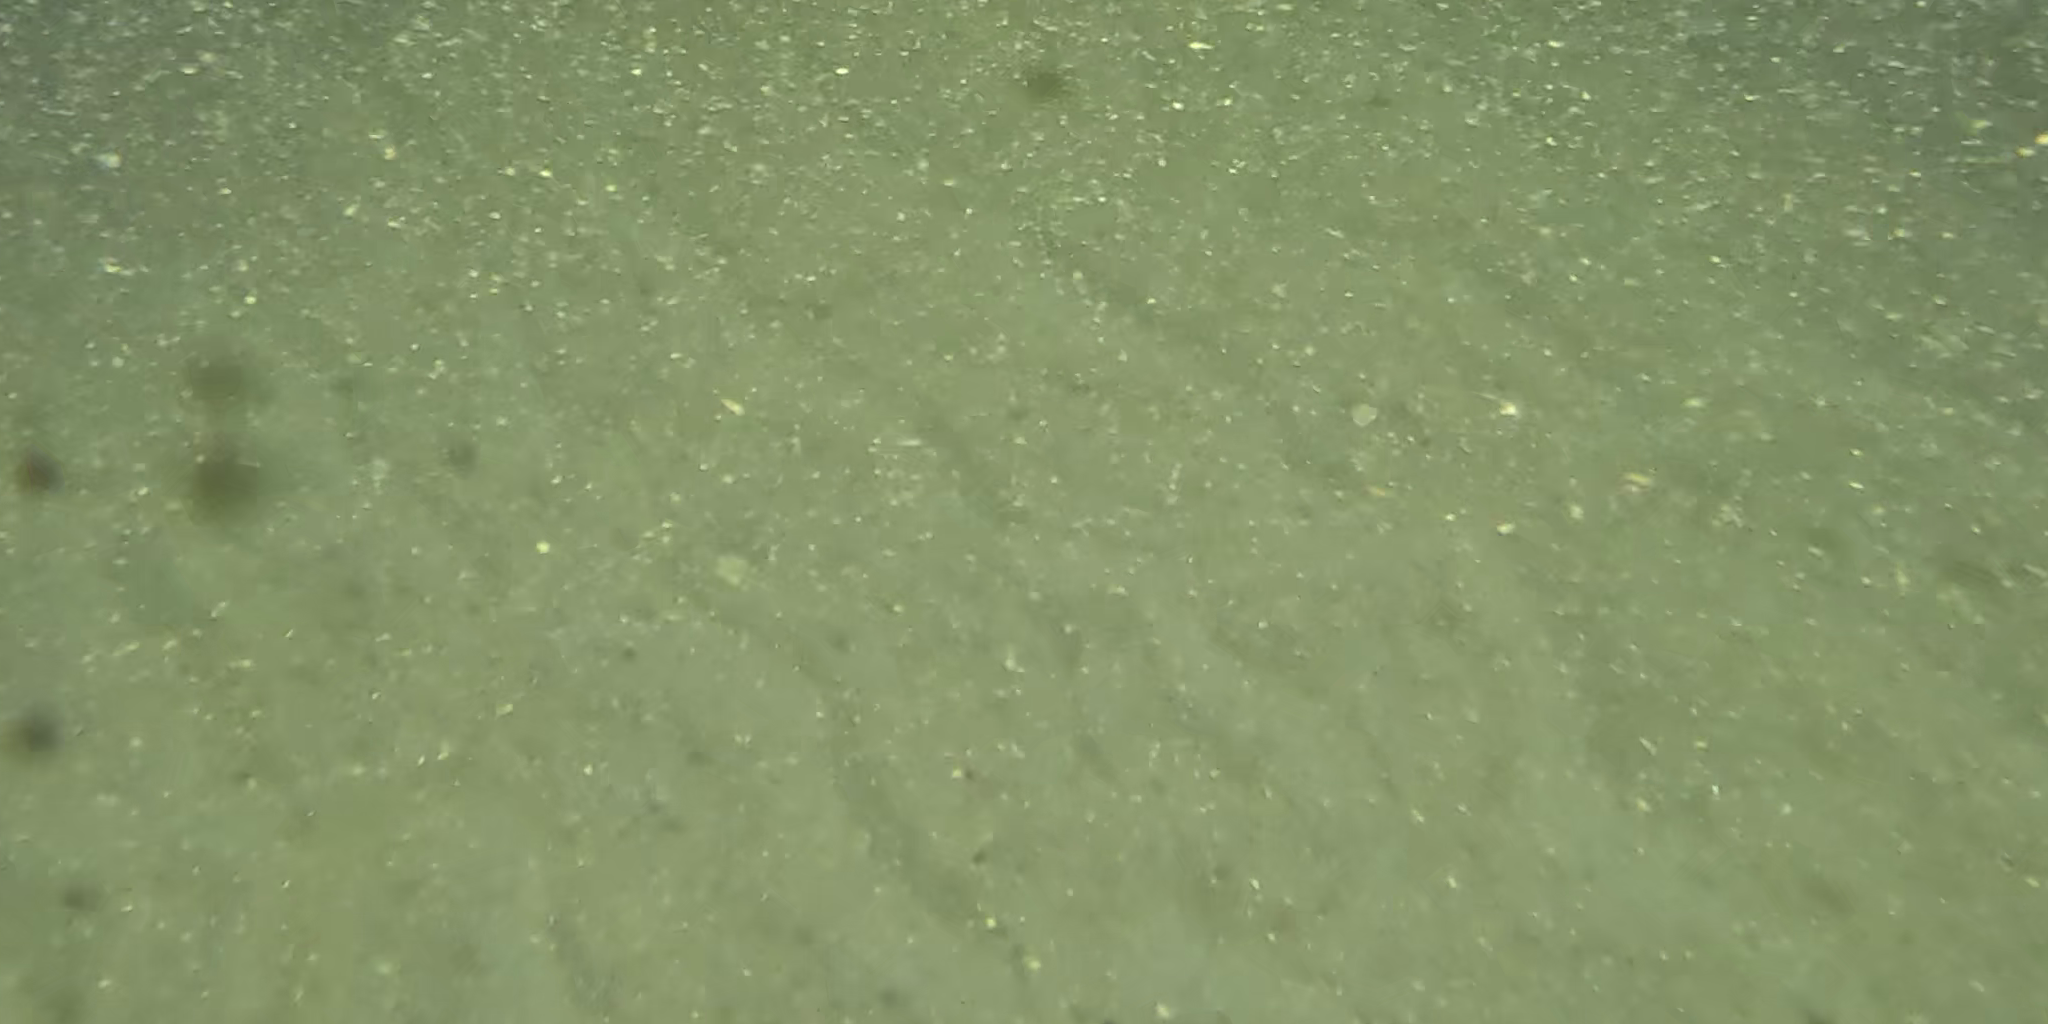
Seabed habitat: sand